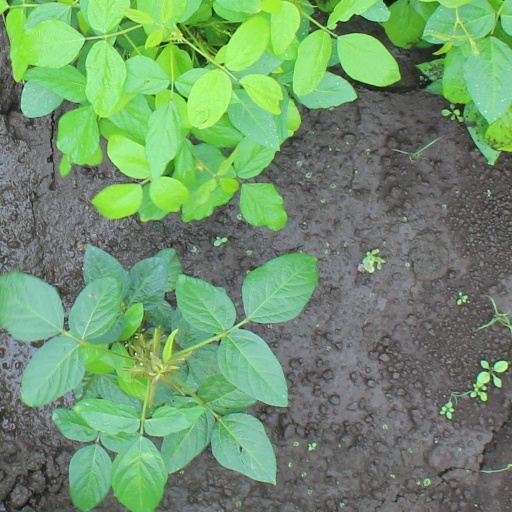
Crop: soybean